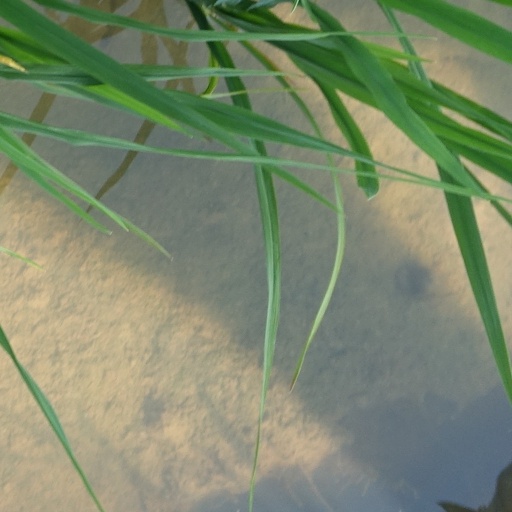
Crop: rice